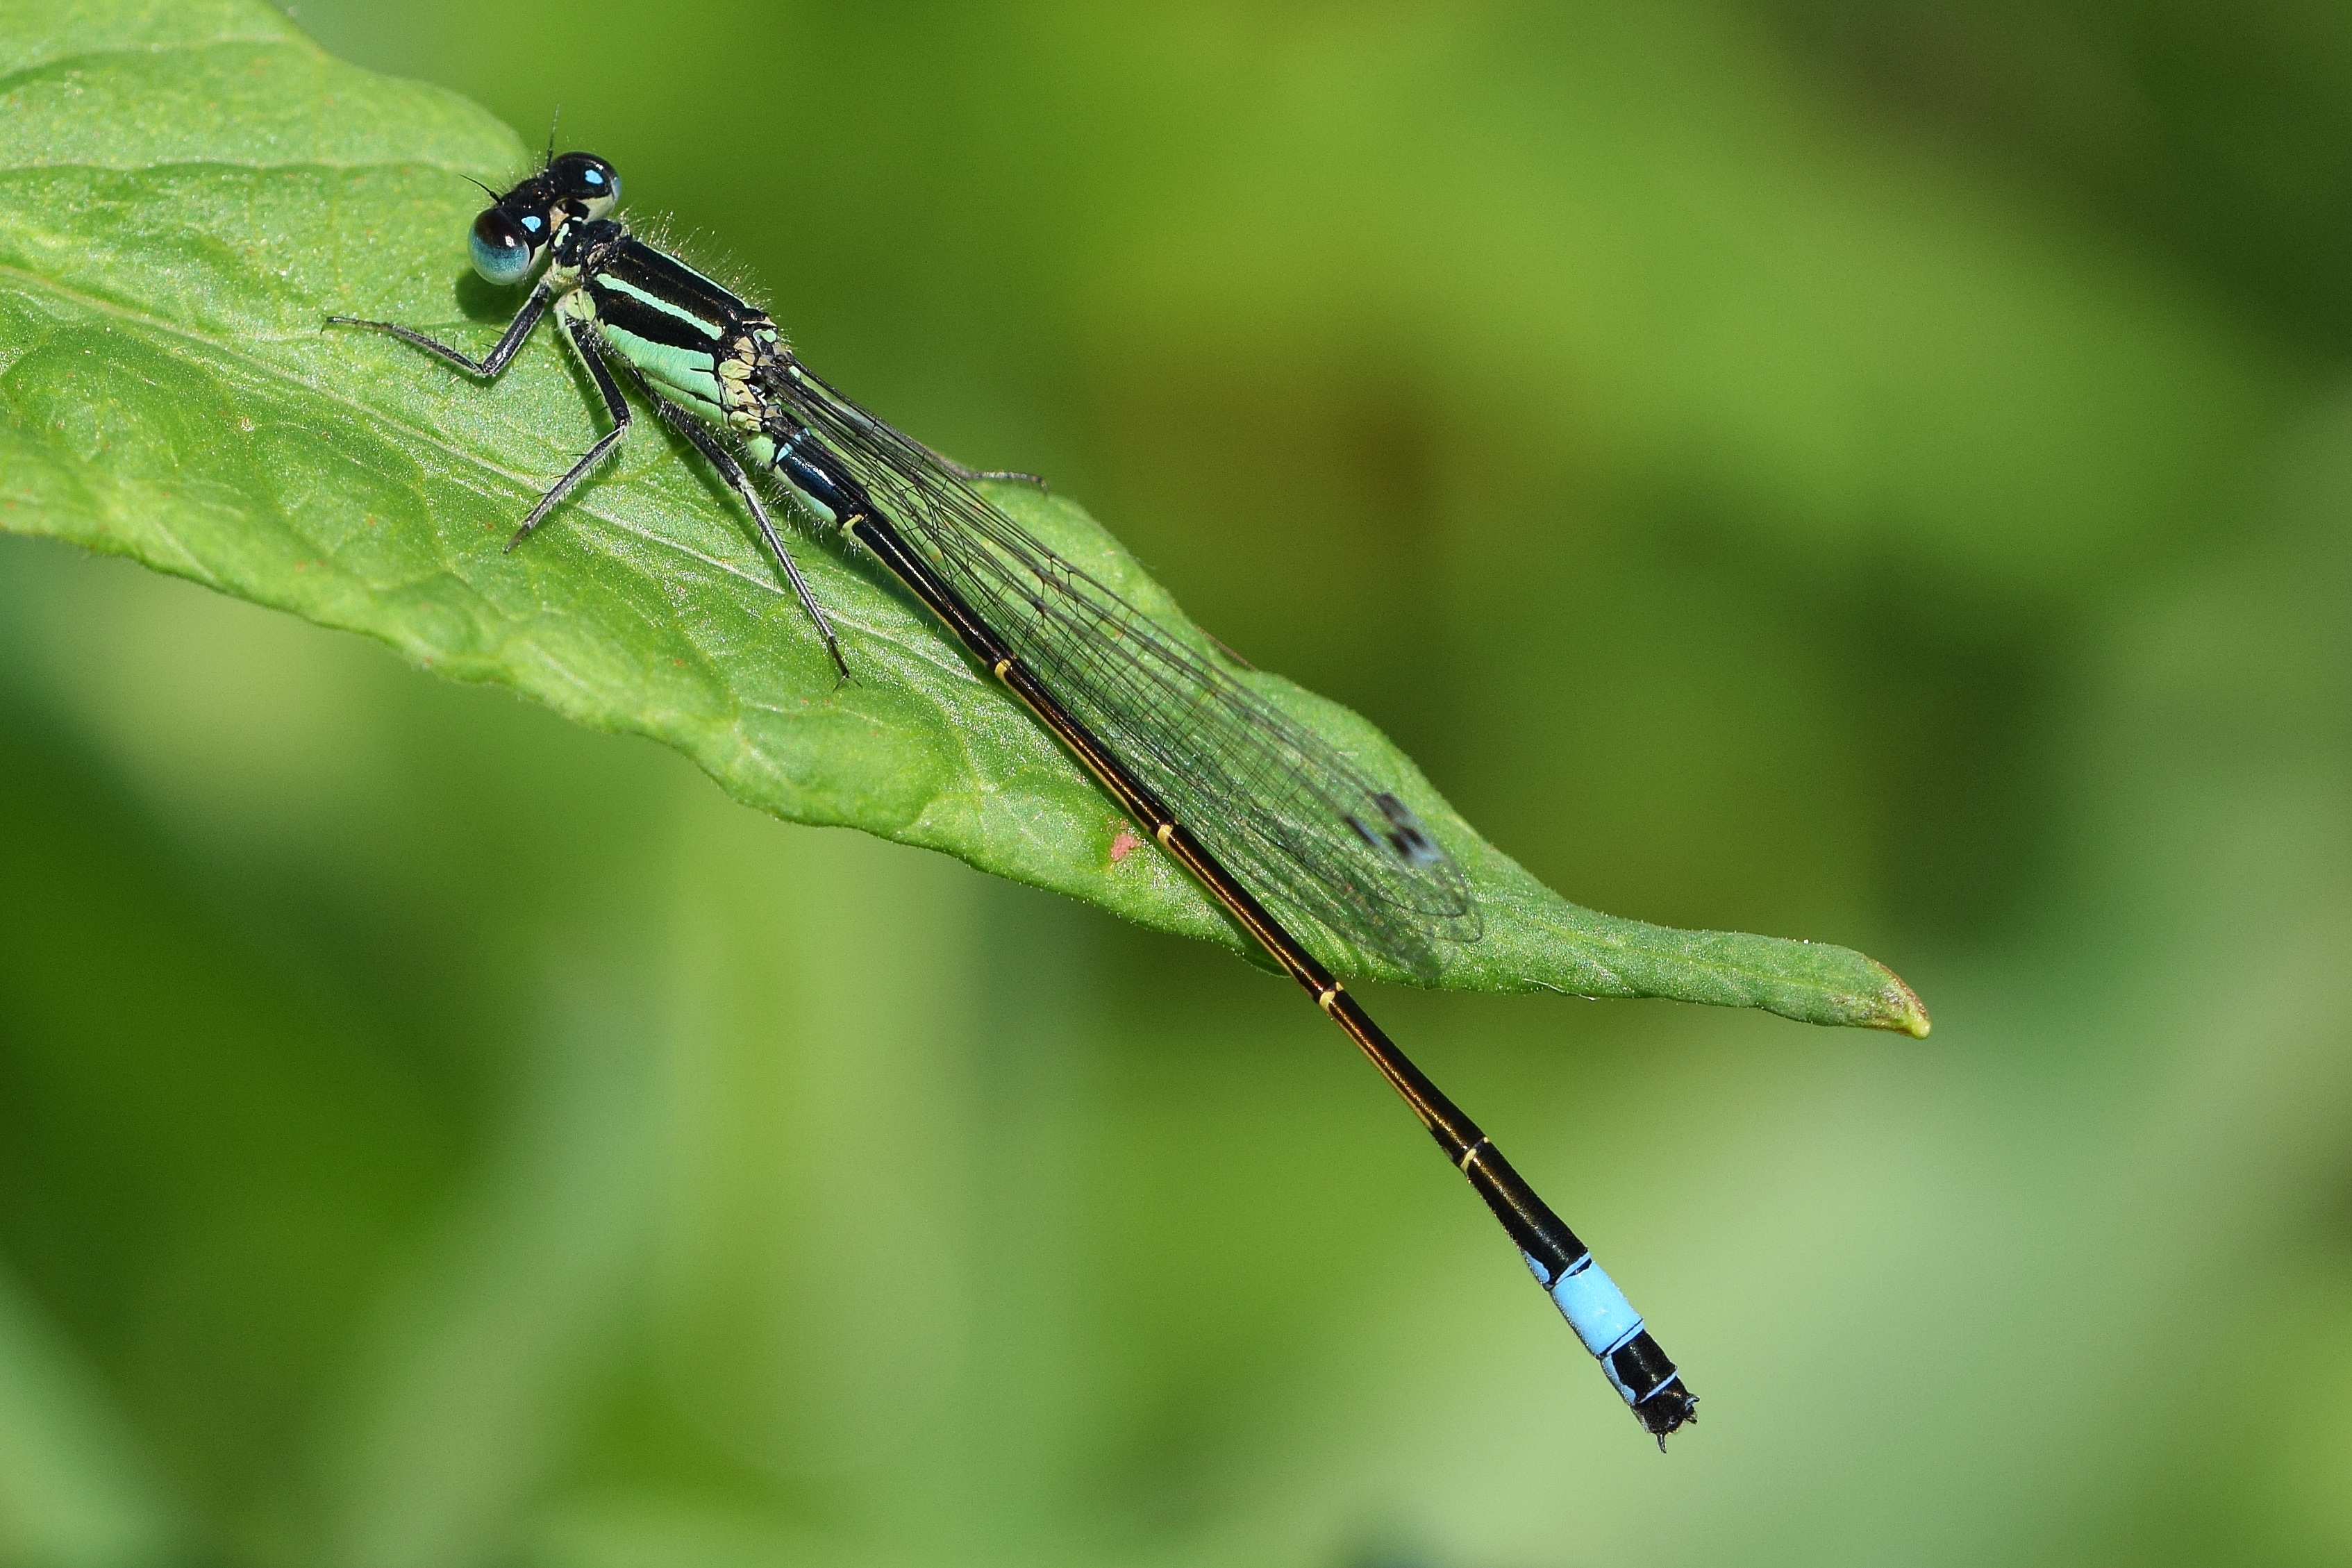
nature, grass, wing, photography, green, insect, macro, close, fauna, invertebrate, close up, dragonfly, creature, damselfly, flight insect, macro photography, arthropod, plant stem, dragonflies and damseflies, net winged insects